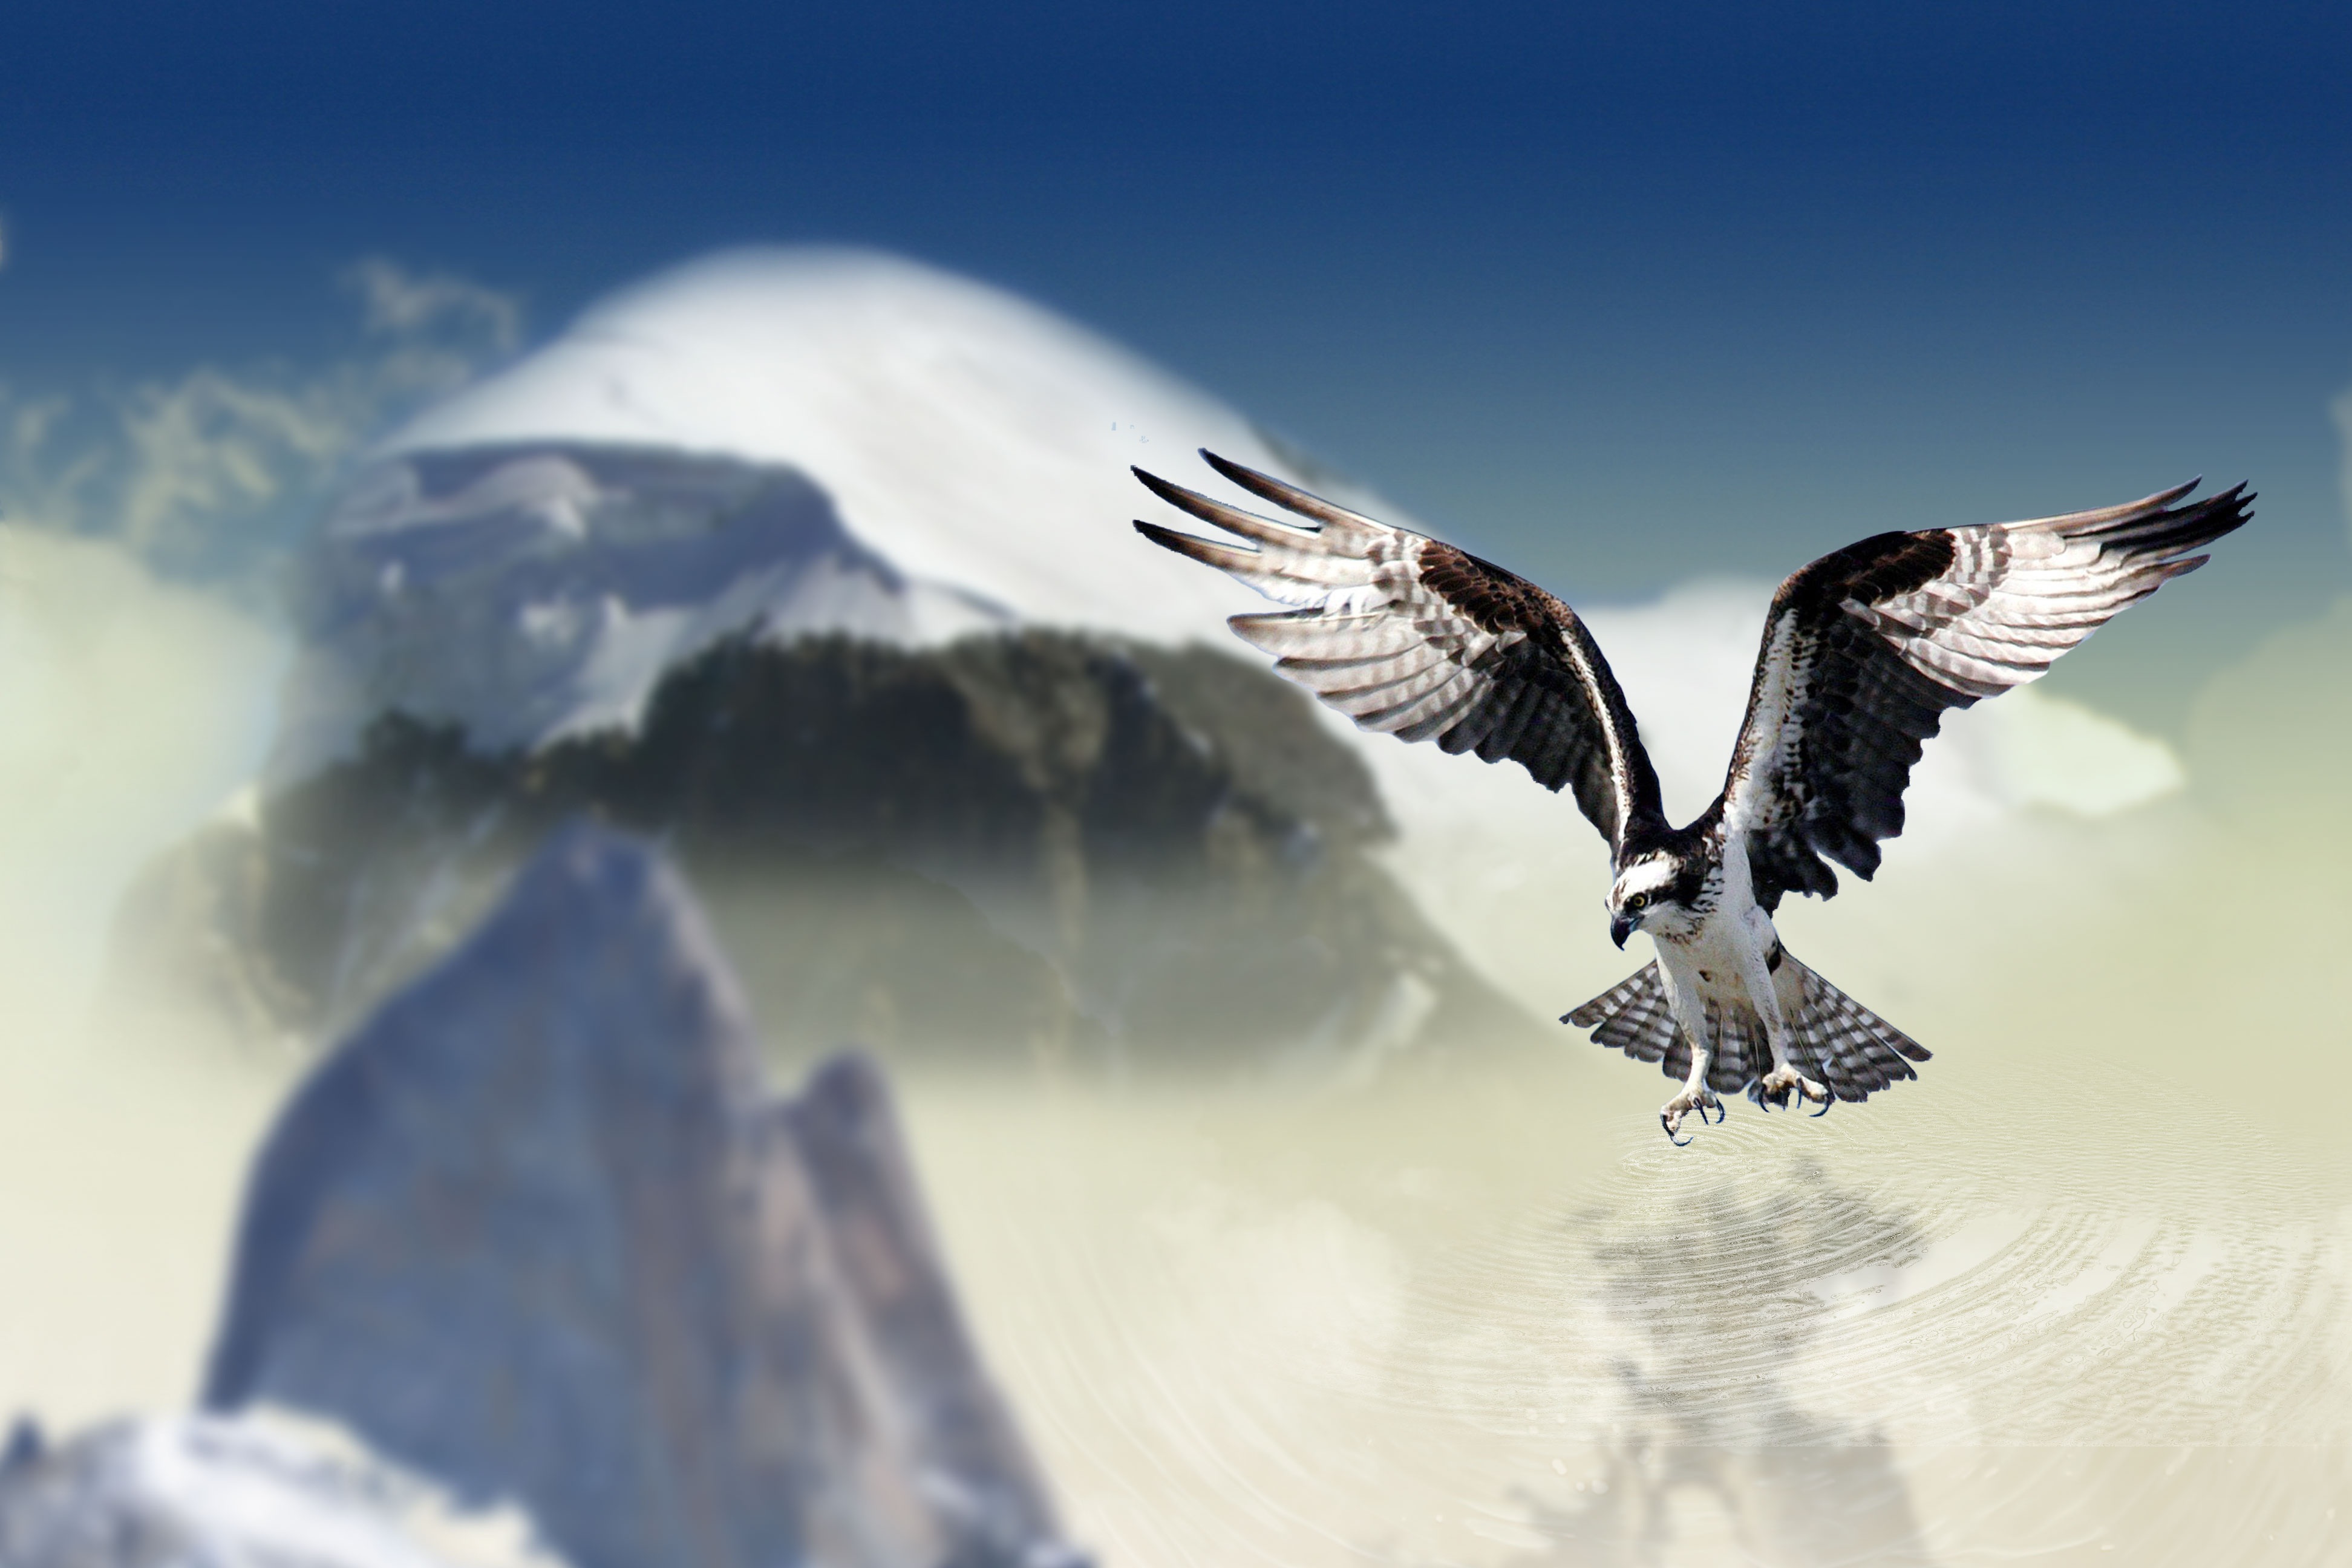
water, winter, bird, wing, air, animal, seabird, spring, gull, flight, eagle, raptor, plumage, bird of prey, clouds, mountains, vertebrate, element, white tailed eagle, perching bird